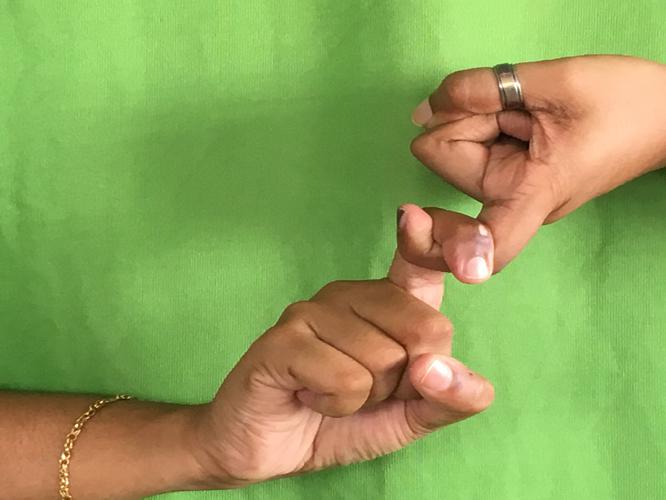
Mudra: Pasha
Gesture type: double_hand